Agnone

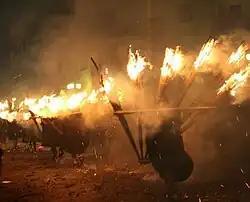
The 'Ndocciata torchlight parade

On Christmas Eve Agnone holds the ""Carnevale Agnonese"", including the "Ndocciata", which is a huge torchlight parade of thousands of handmade, wooden torches made into nine different quarters ("borgate"), accompanied by the sound of bagpipes, to the Piazza Plebiscito where a brotherhood bonfire is lit.